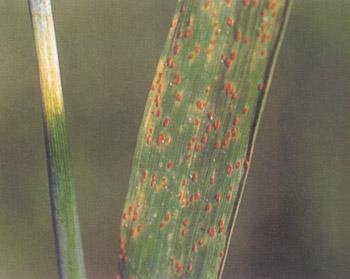
Plant: Wheat
Disease: wheat leaf rust